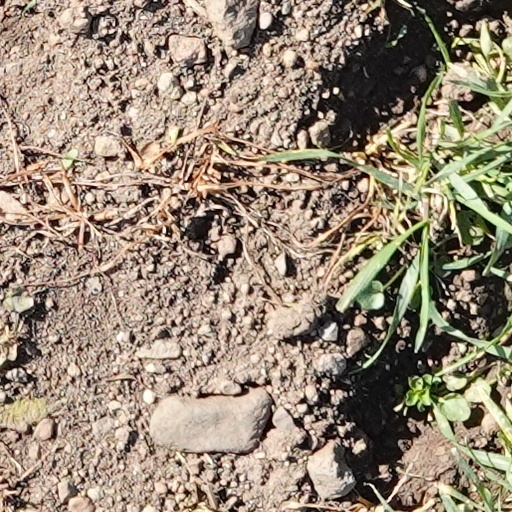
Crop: wheat